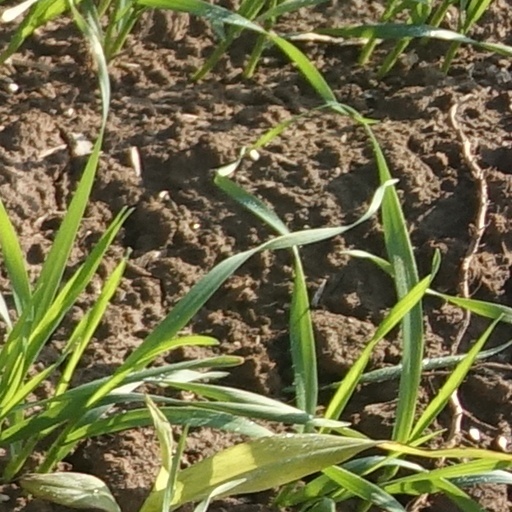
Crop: wheat